McIntosh Bluff

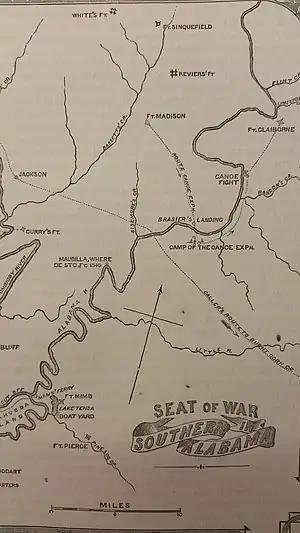
Map of Alabama during the War of 1812. McIntosh Bluff is on the left, north of Ft. Mims.

McIntosh Bluff is a bluff on the Tombigbee River in Washington County, Alabama. The bluff is the original site of the community of McIntosh, which originally went by McIntosh Bluff. McIntosh Bluff was the site of a sawmill, gristmill, and blacksmith shop that were used in the construction of gunboats during the American Civil War.